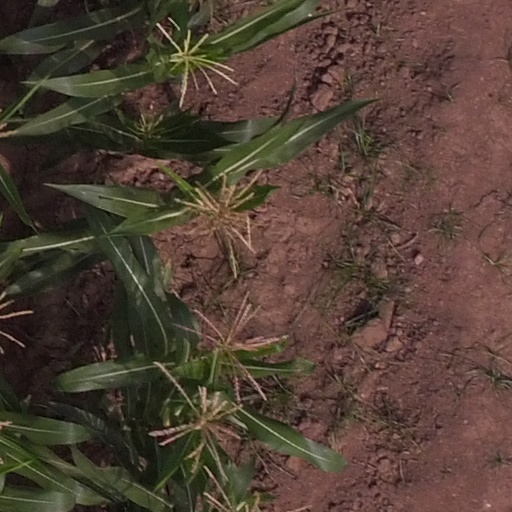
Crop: maize; corn